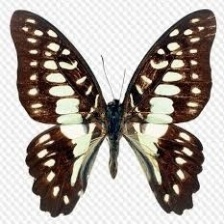
Species: GREAT JAY